Louise Schilthuis

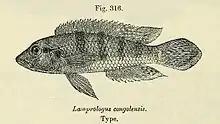
"Lamprologus congoensis", named by Schilthuis

Among the taxa named by Schilthuis, she described the cichlid genus "Lamprologus" and its type species "Lamprologus congoensis".